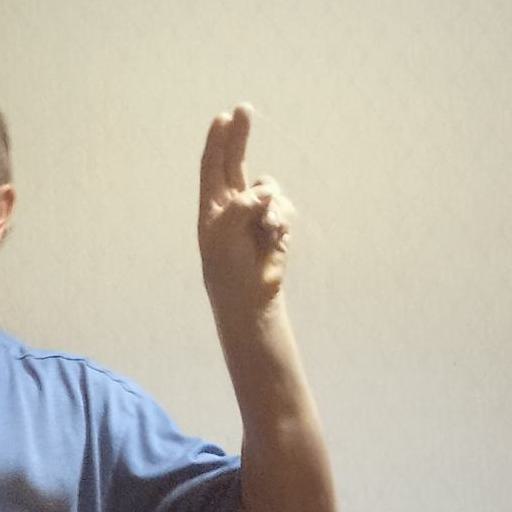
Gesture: two_up